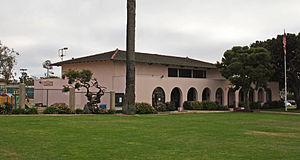
La Jolla Recreational Center, La Jolla, San Diego, Californie